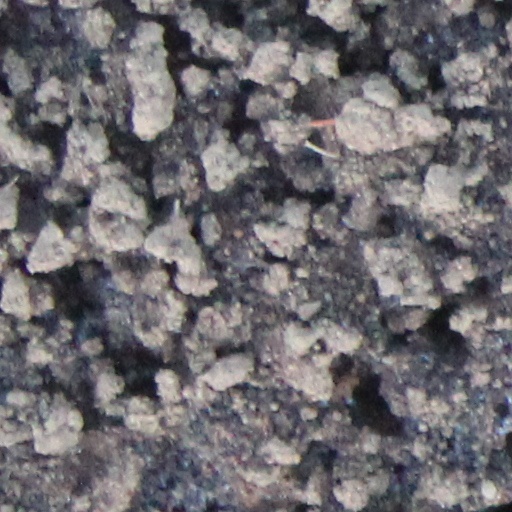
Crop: wheat